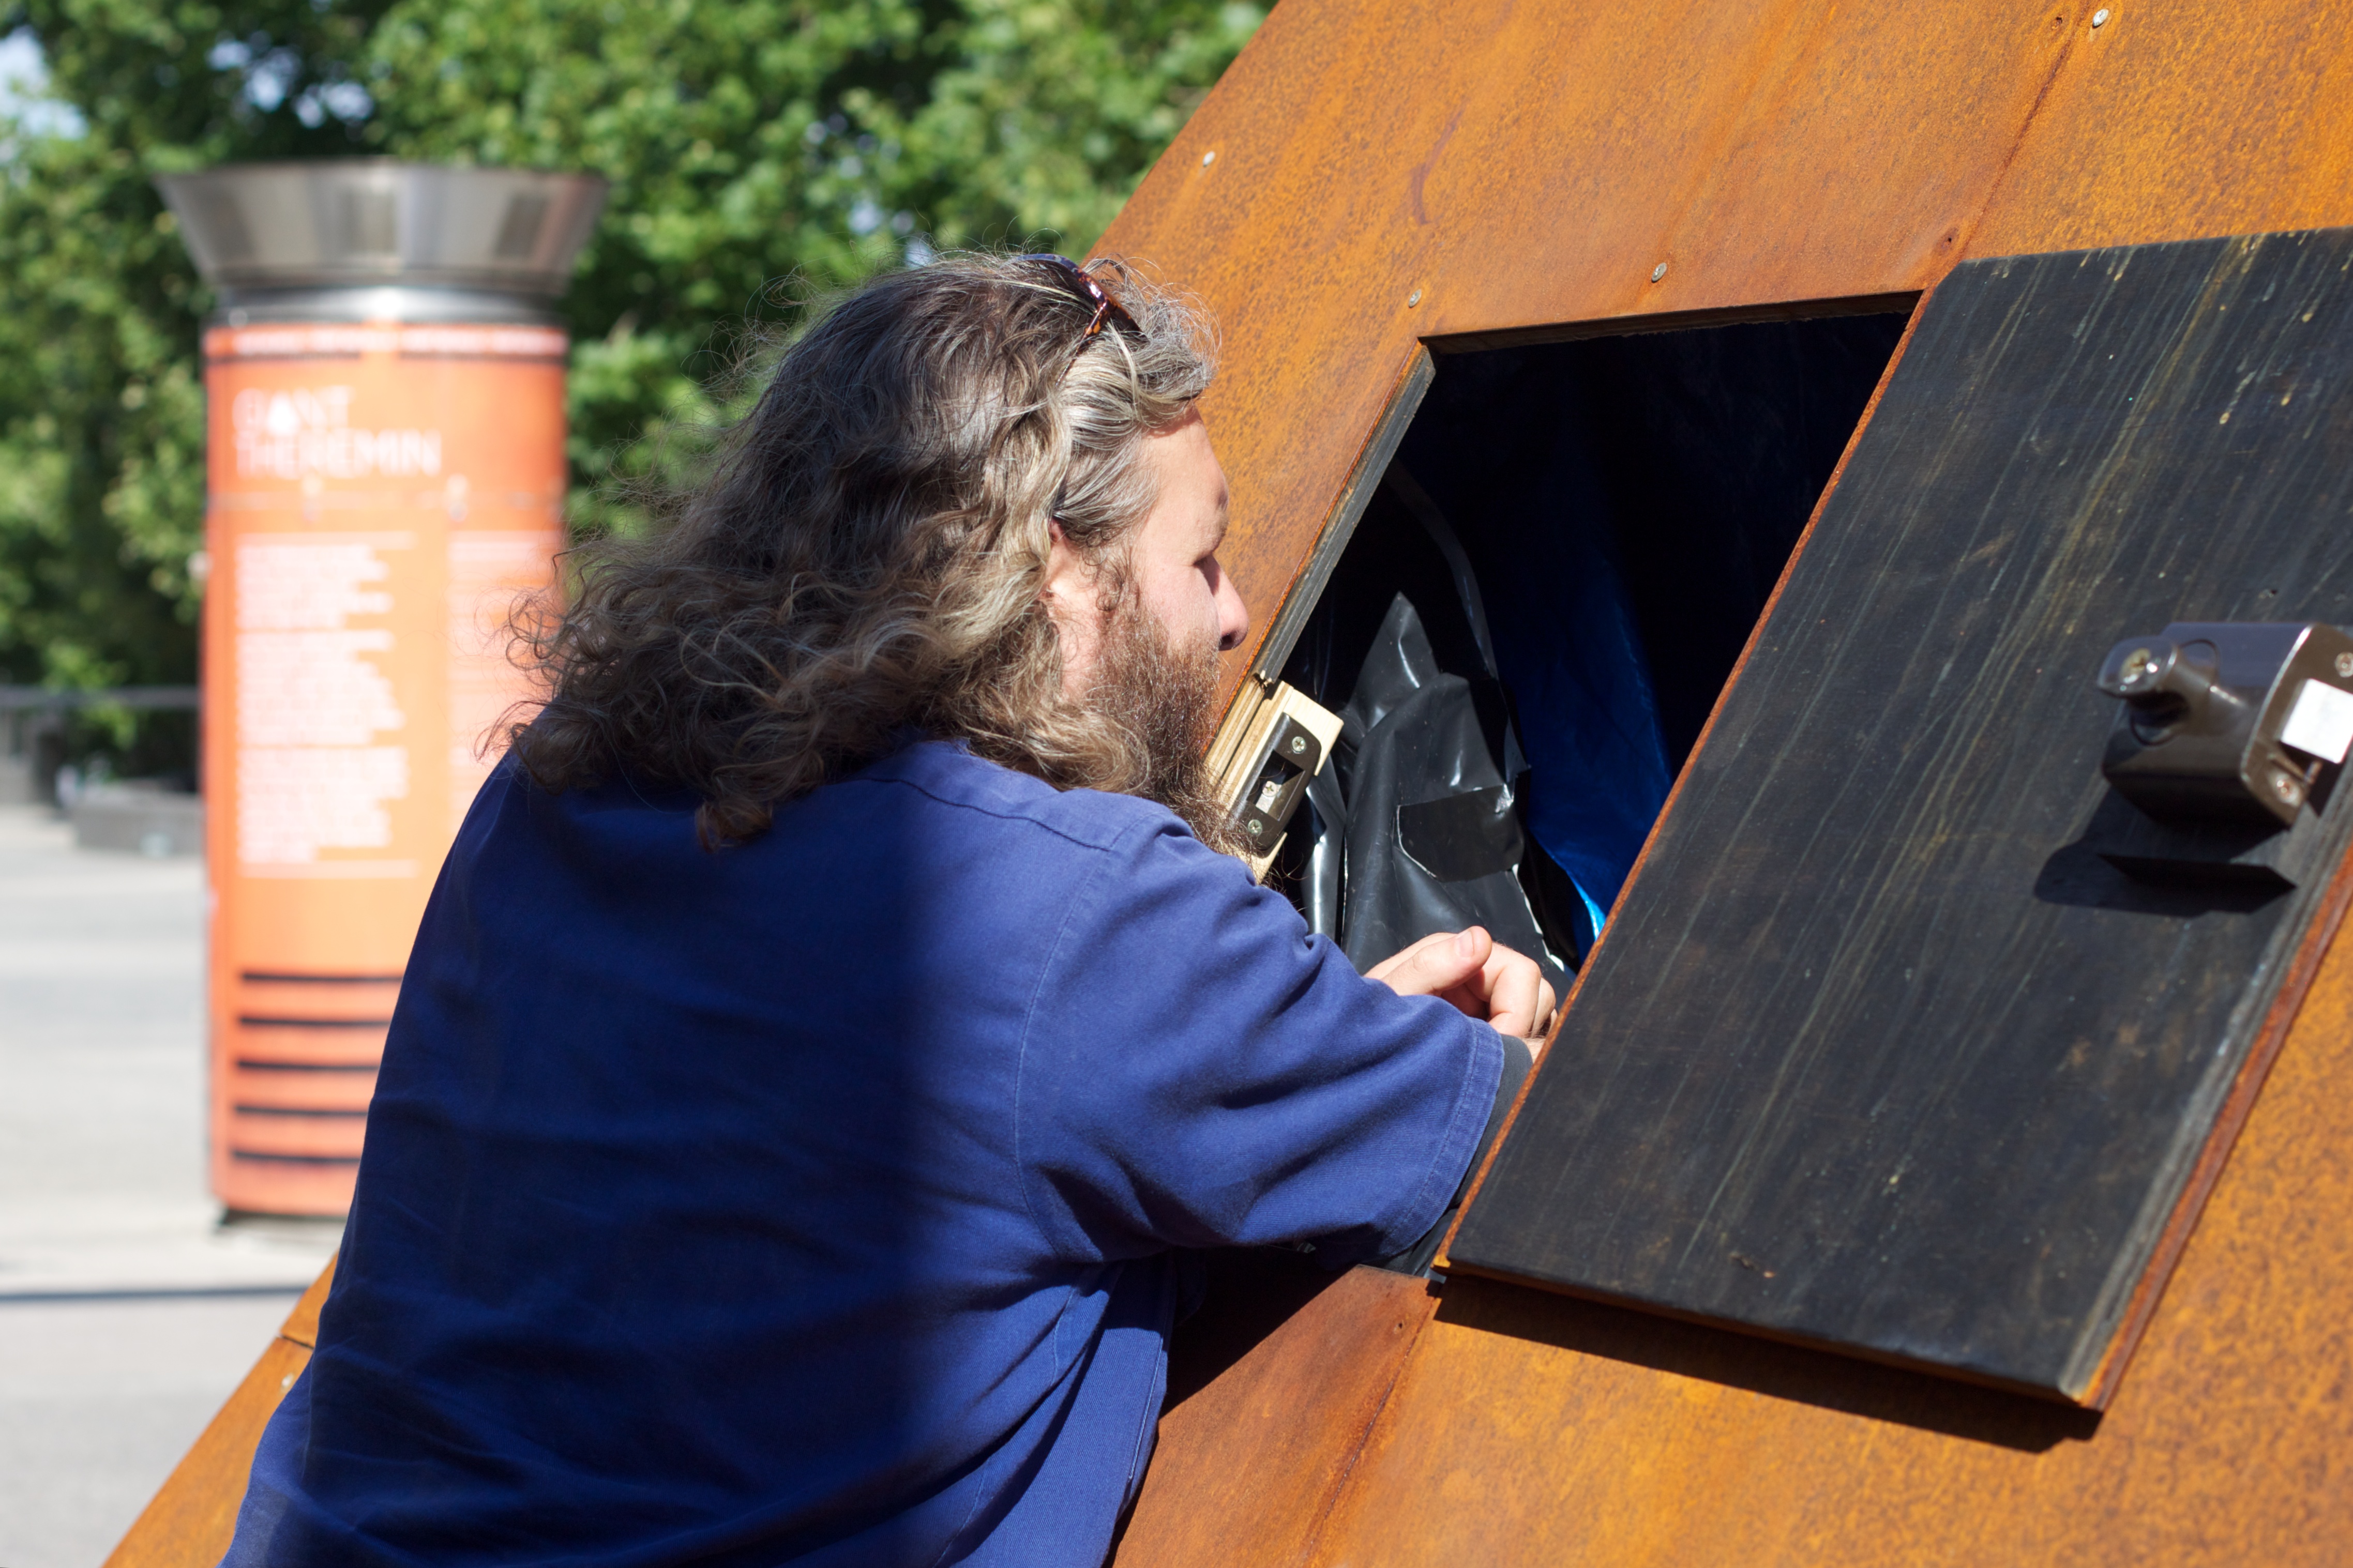
wood, girl, communication, fun, auodyssey